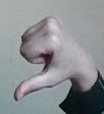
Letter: waw